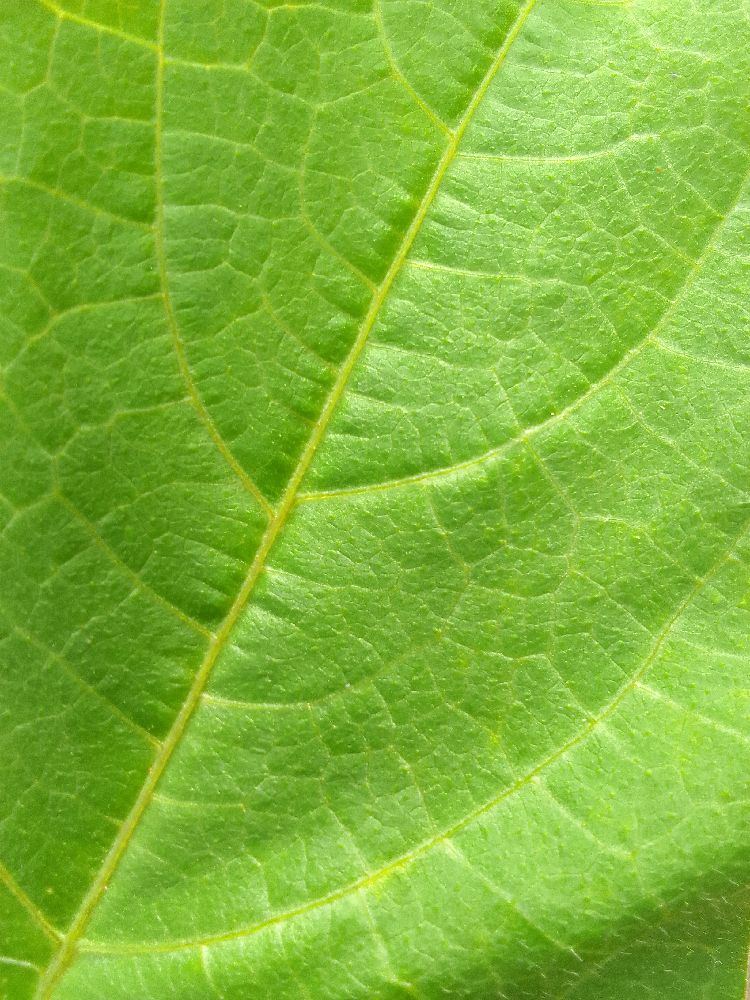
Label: rust